Saint-Ciergues

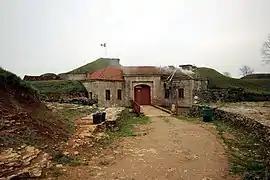
The Pointe de Diamant fort in Saint-Ciergues

Saint-Ciergues is a municipality in the French department of Haute-Marne (Grand Est region), and is part of the arrondissement of Langres. It has 180 inhabitants (2021).